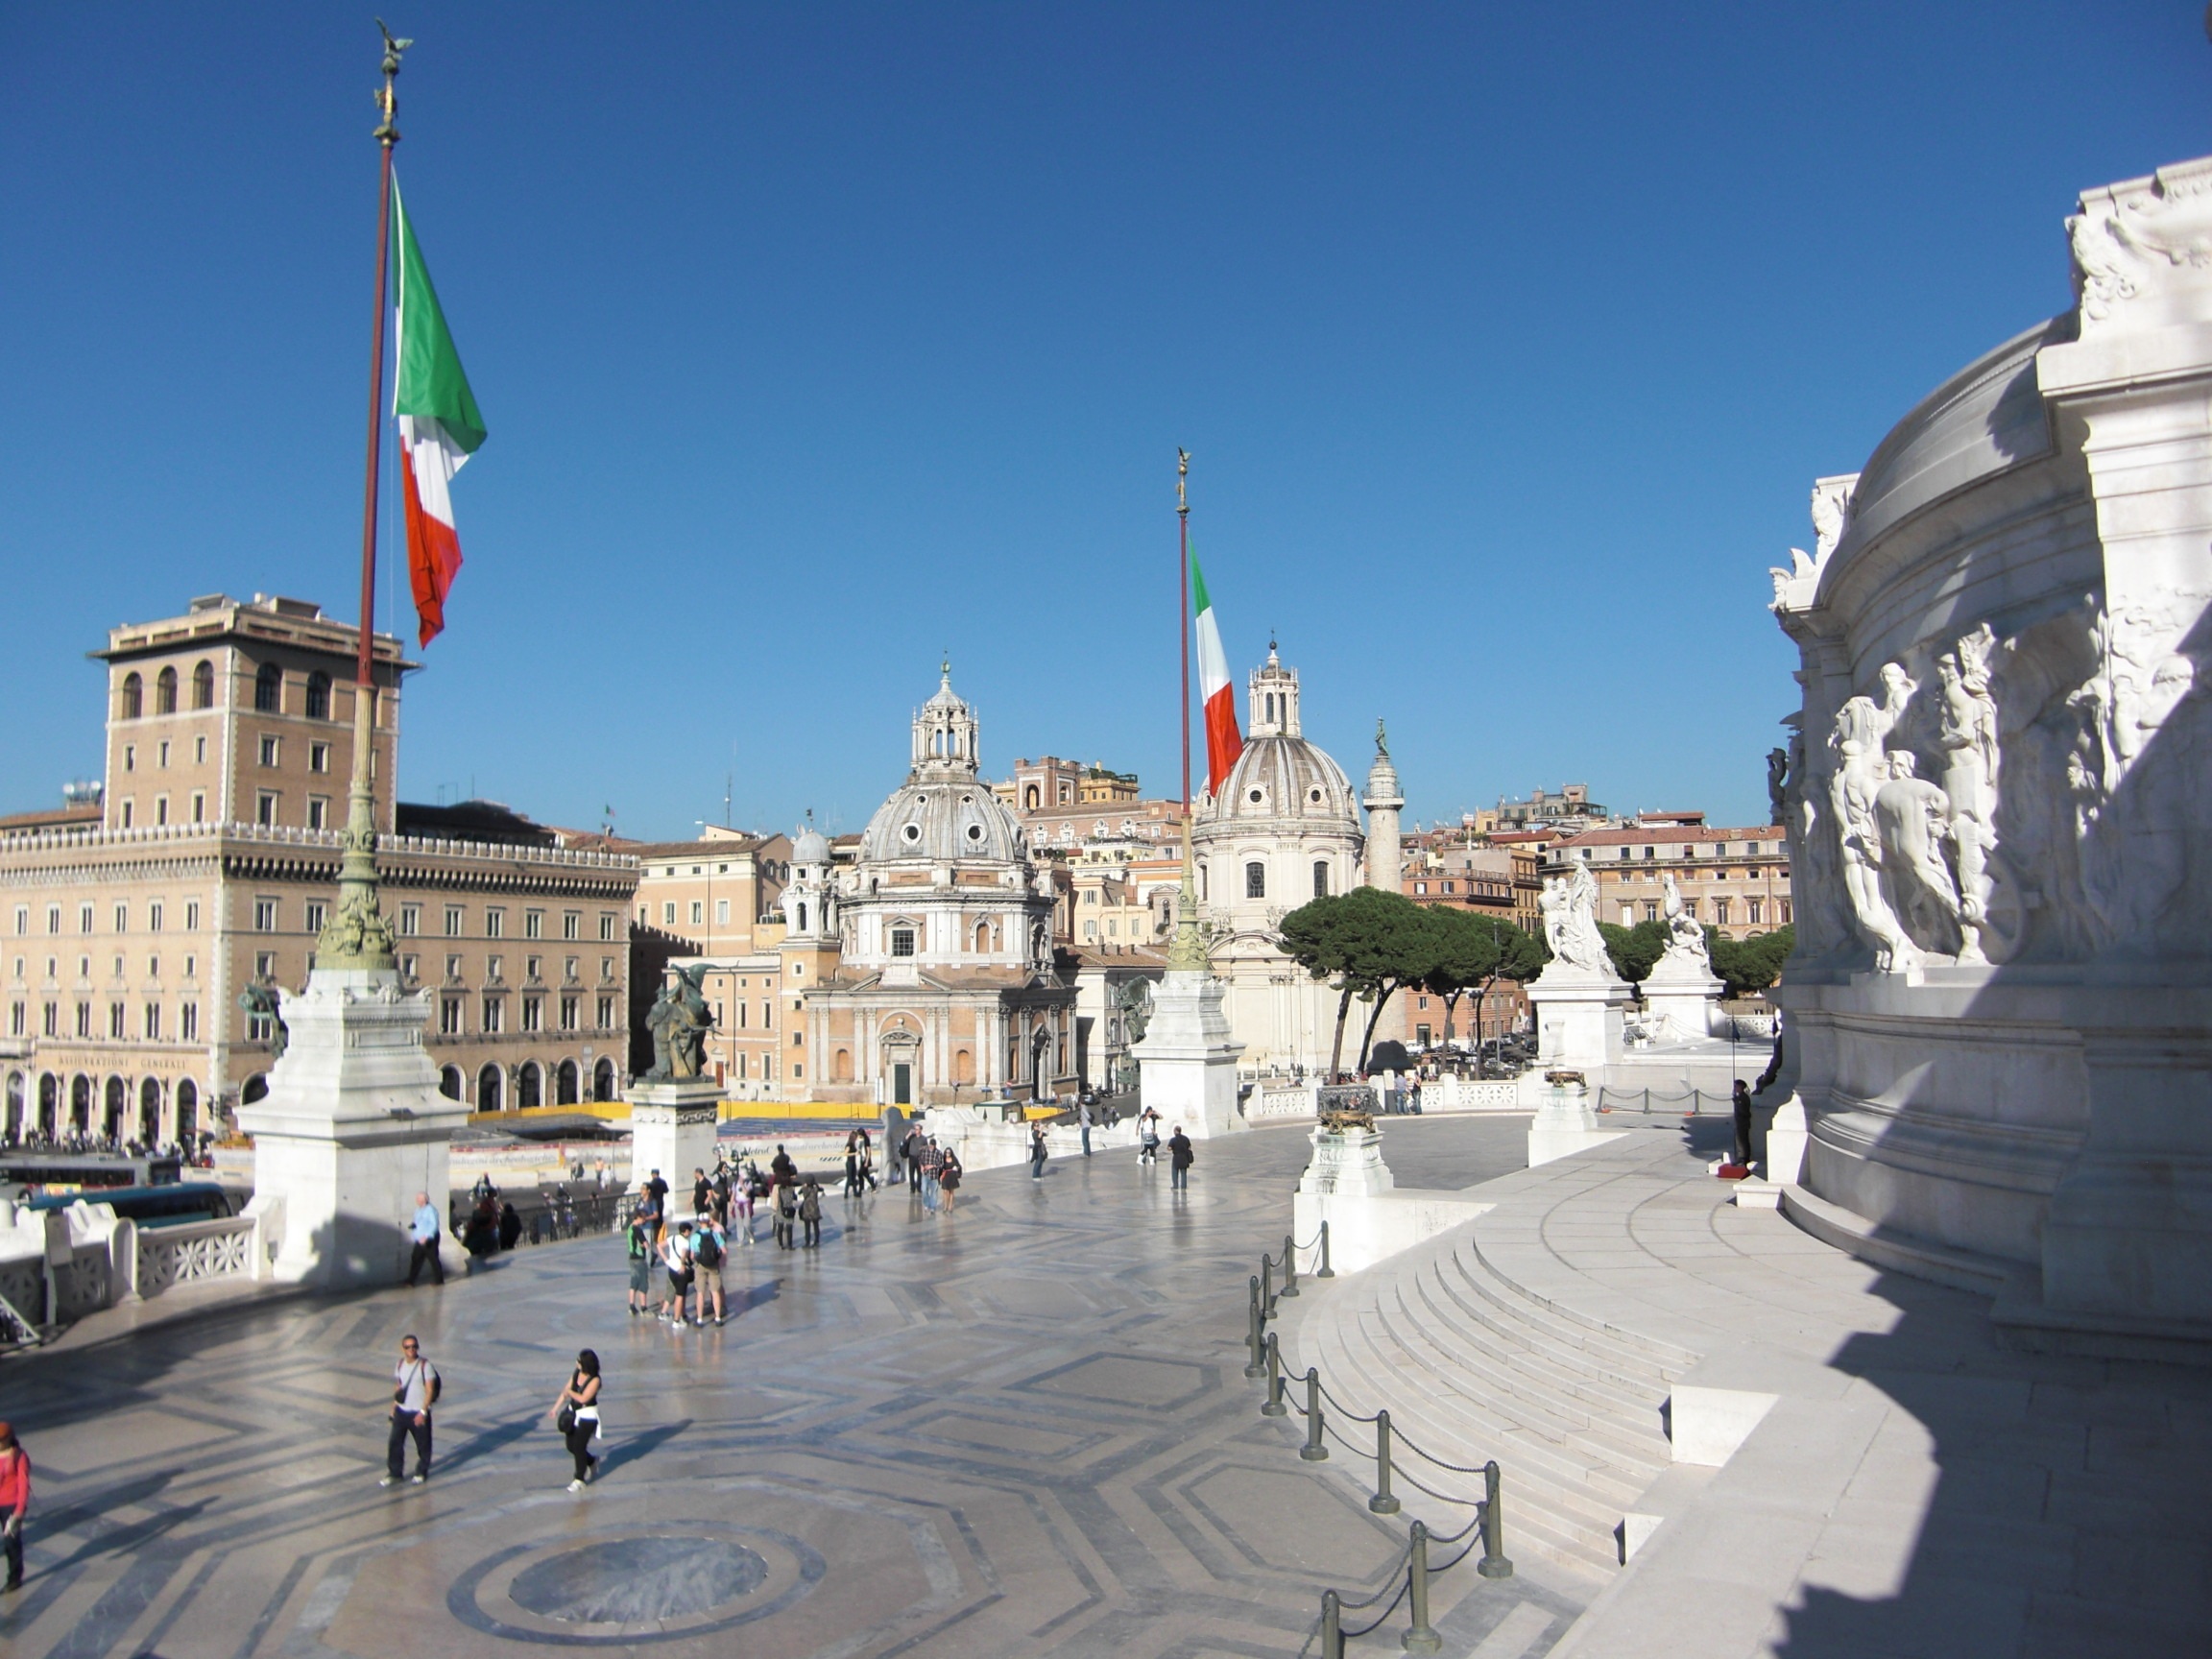
town, palace, monument, plaza, landmark, italy, tourism, place of worship, rome, temple, roman, town square, tours, unesco world heritage site, national museum, historic site, vittorio emanuele